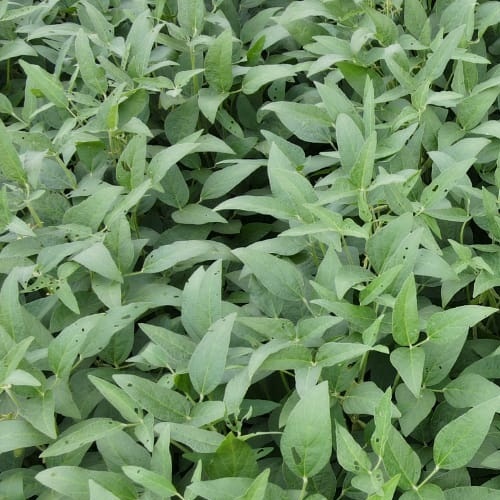
Label: Diabrotica_speciosa